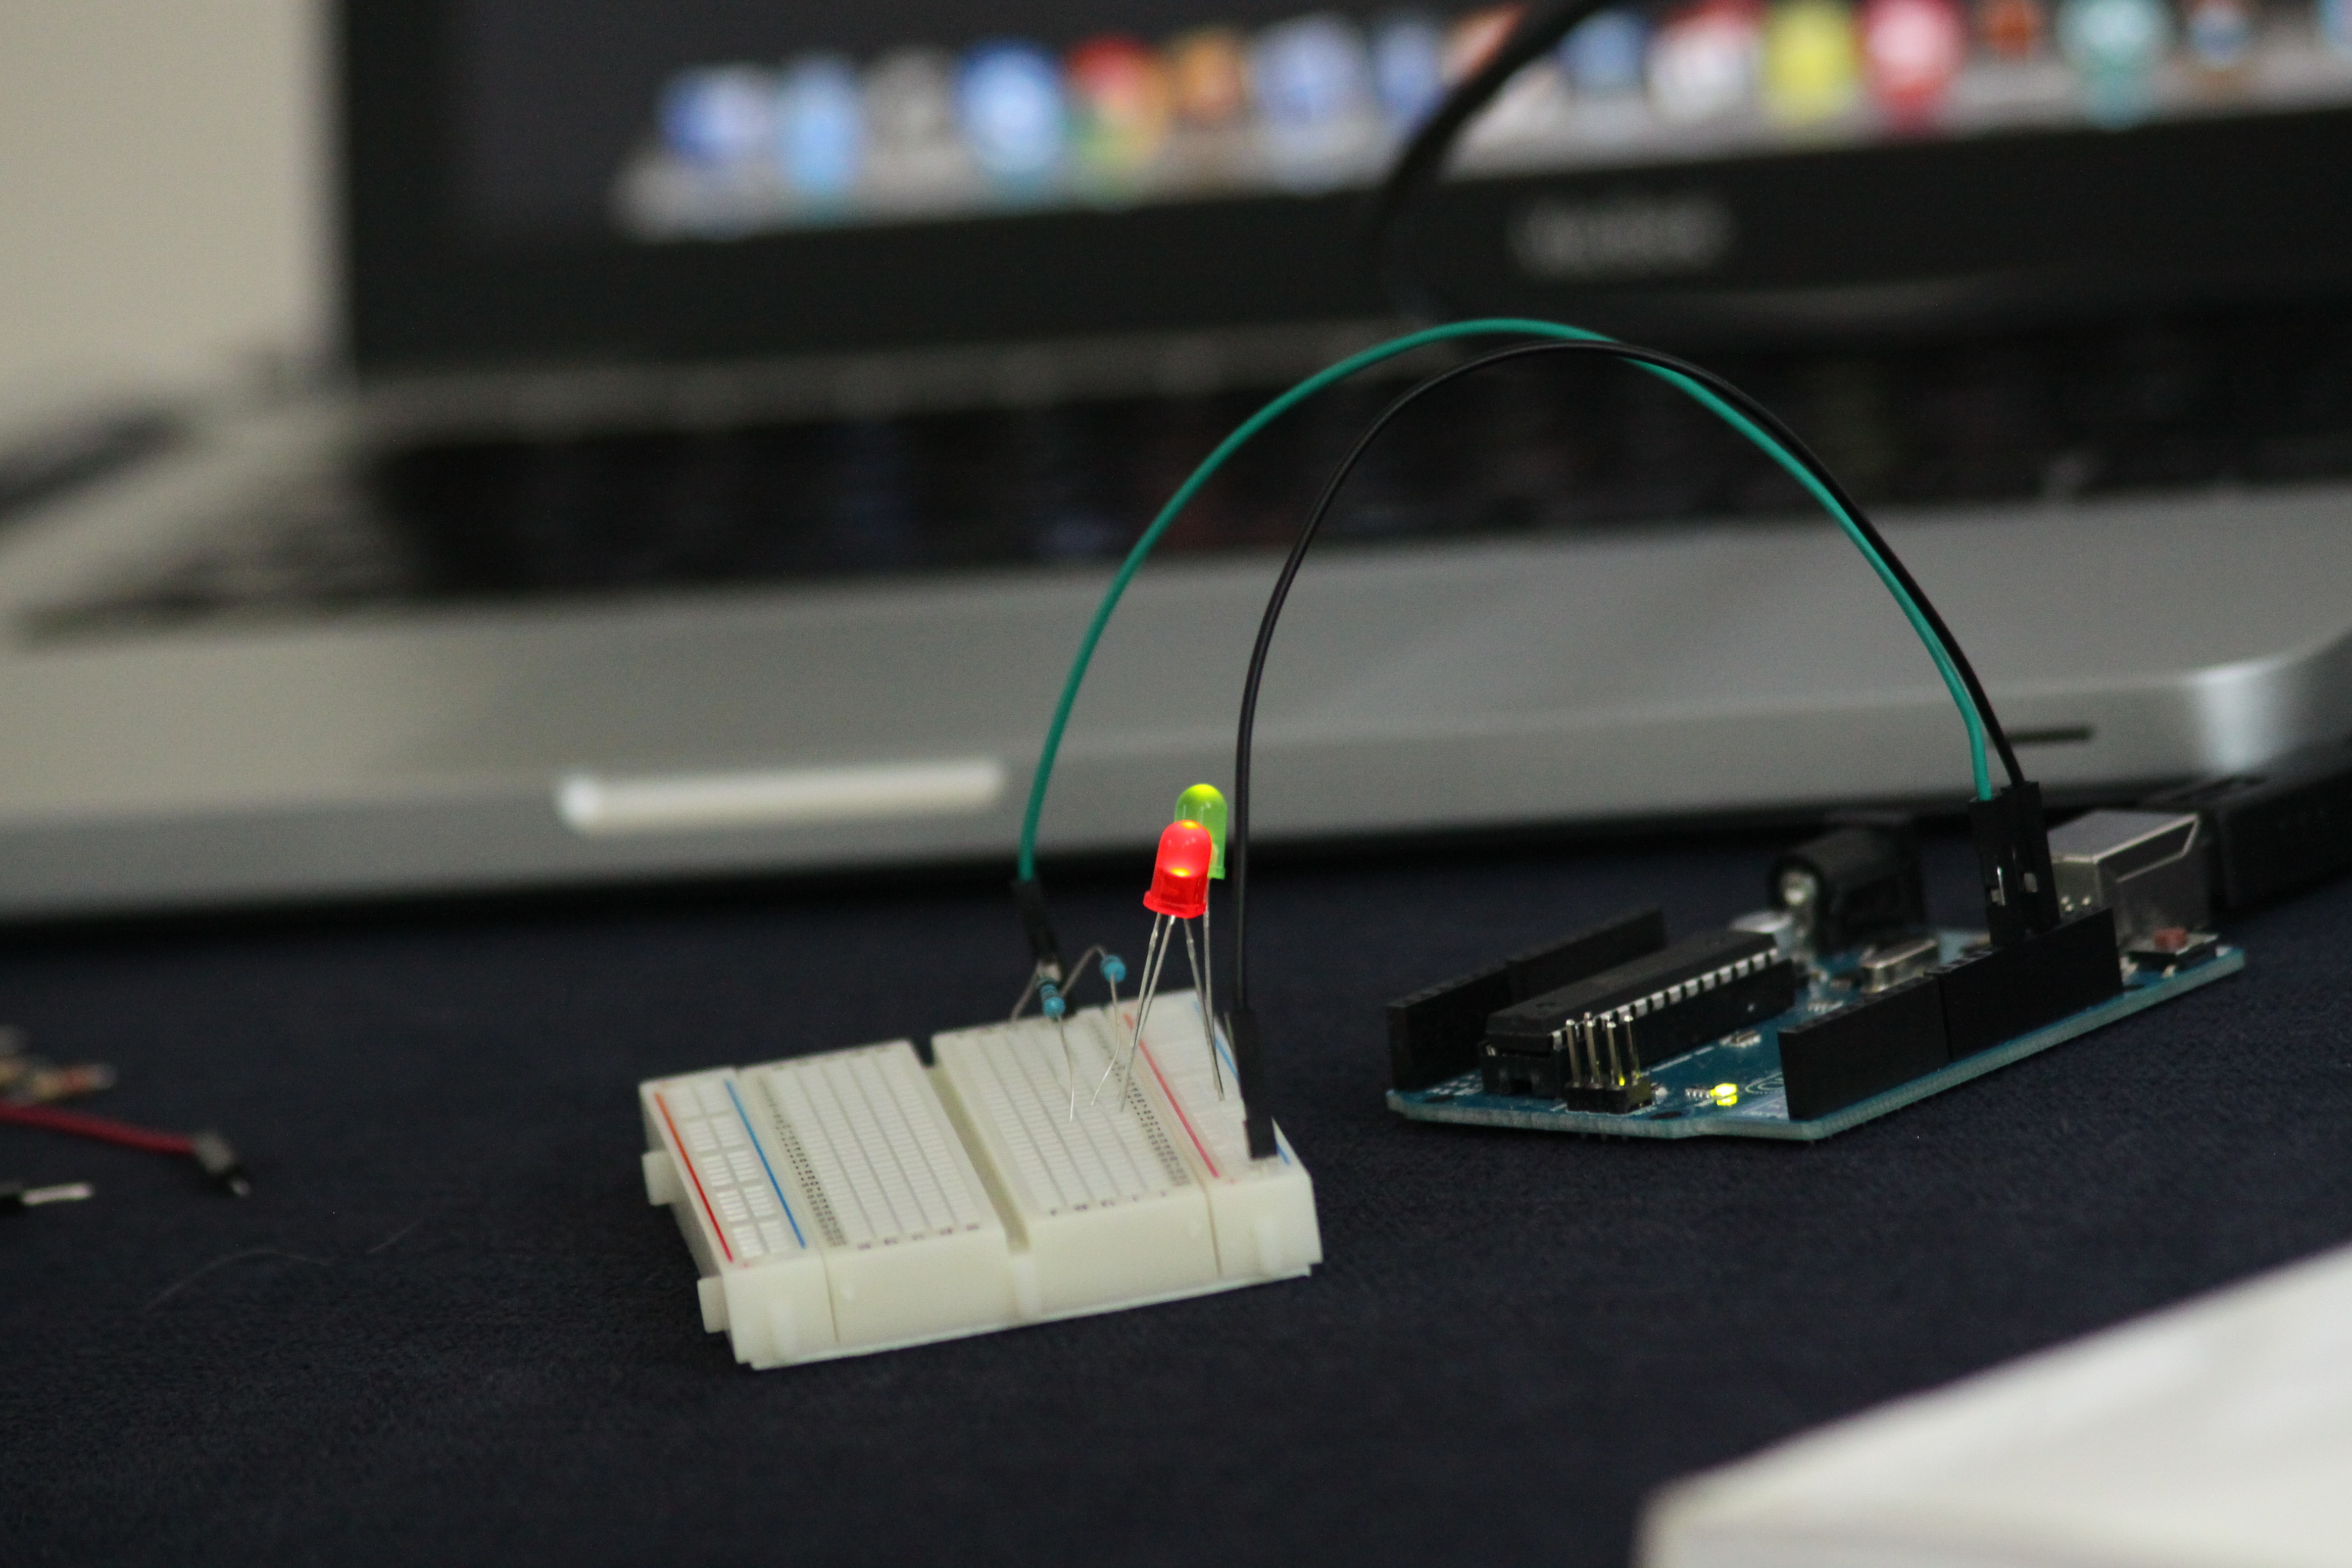
technology, gadget, laser, electronics, wires, leds, computer science, breadboard, arduino, focus on foreground, electronic device, personal computer hardware, electrical network, arduino code, arduino sdk